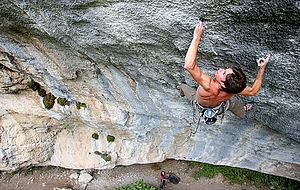
Alexandre Chabot, né le 27 décembre 1981 à Reims, est un grimpeur français.